Florianópolis

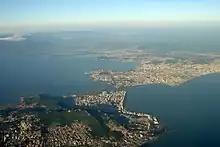
Florianópolis aerial view.

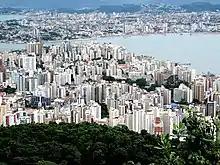
Downtown Florianópolis as seen from Morro da Cruz.

The municipality contains part of the offshore Marinha do Arvoredo Biological Reserve, a fully protected conservation unit established in 1990.